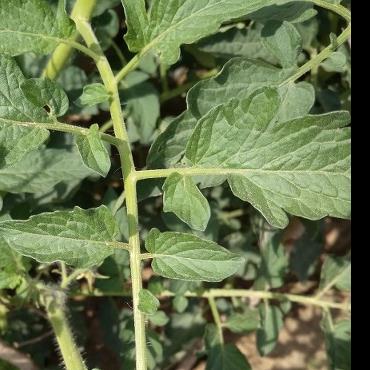
Crop: Tomato
Condition: healthy-leaf